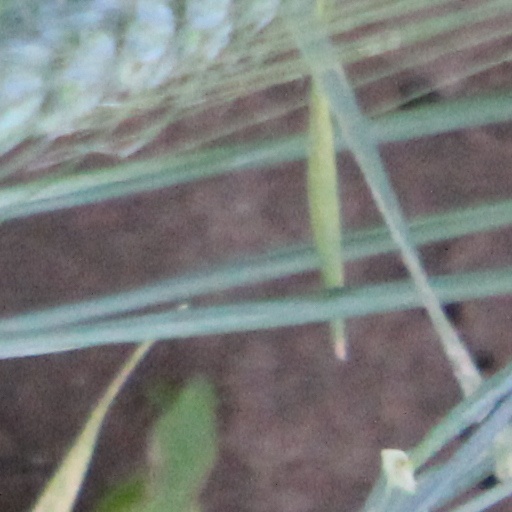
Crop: wheat